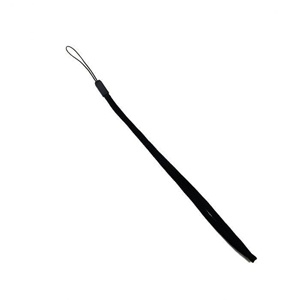
RP902 Wrist Lanyard
Wrist Lanyard
Brand: Starport Technologies
Category: Apparel & Accessories > Handbag & Wallet Accessories